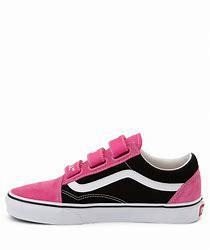
Brand: Vans
Model: Old Skool V